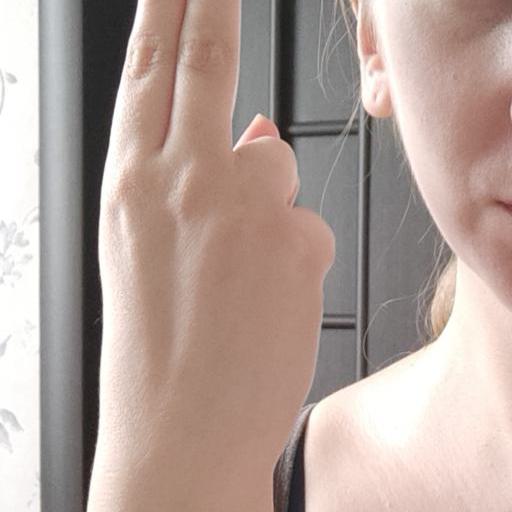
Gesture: two_up_inverted